Bombardment of Mogador

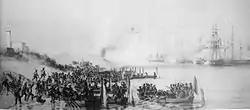

The French, numbering 500 men under the orders of Duquesne and Bouet, occupied Mogador island, which was barely populated and only built with a mosque, a prison and a few forts.